Webley & Scott

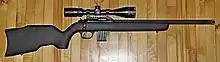
Webley & Scott Xocet rifle carbon fibre .22lr caliber with scope

Webley began experimenting with semi-automatic action in 1900 and in 1909 they began producing a series of semi-automatic pistols for civilian and police use. Their .32 Automatic Pistol was adopted by London's Metropolitan Police in 1911. The same weapon in .38 calibre was used by the Royal Navy as a substitute standard weapon during World War II. The Ordnance Factory Board of India still manufactures .380 Revolver Mk IIz cartridges, as well as a .32 caliber revolver (also known as IOF Mk1) with barrel that is clearly based on the Webley Mk IV .38 service pistol.